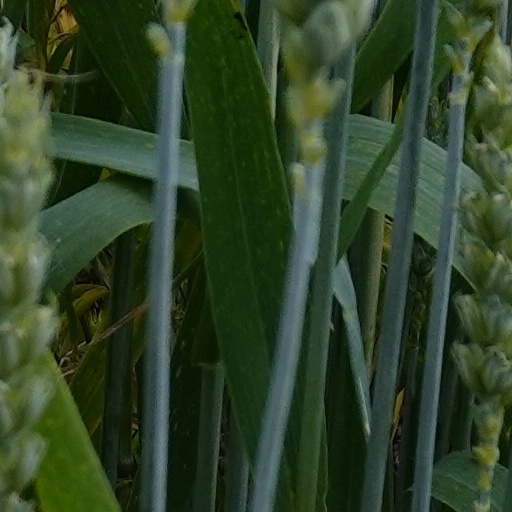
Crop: wheat